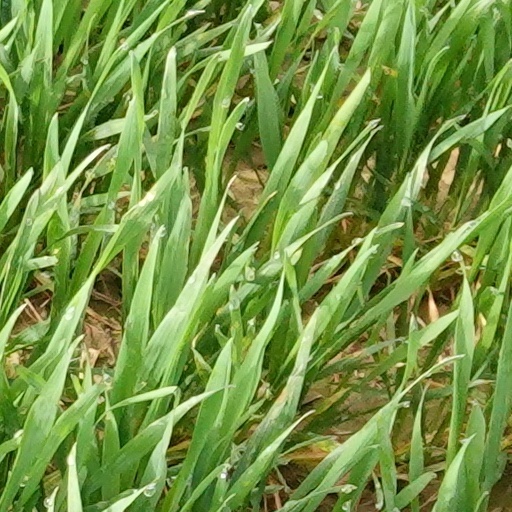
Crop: wheat